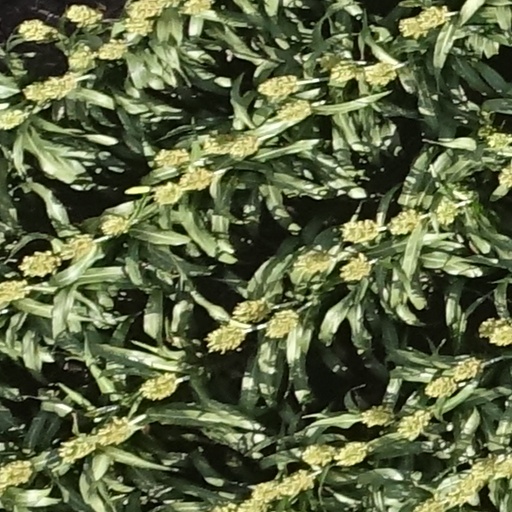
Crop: sorghum